Jazz

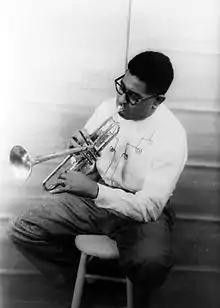
Dizzy Gillespie, 1955

While swing was reaching the height of its popularity, Duke Ellington spent the late 1920s and 1930s in Washington, D.C.'s jazz scene, developing an innovative musical idiom for his orchestra. Abandoning the conventions of swing, he experimented with orchestral sounds, harmony, and musical form with complex compositions that still translated well for popular audiences; some of his tunes became hits, and his own popularity spanned from the United States to Europe.